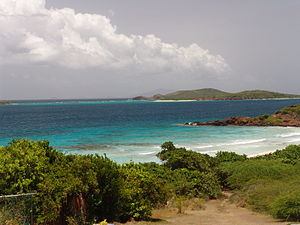
Spanske Jomfruøer
Flamenco Beach på Culebra, en af de to store øer i de Spanske Jomfruøer.
De Spanske Jomfruøer, også kaldet de Puertoricanske Jomfruøer, er en øgruppe bestående af de to øer Vieques og Culebra, samt nogle småøer. Øerne er en del af det amerikanske territorium Puerto Rico. I modsætning til resten af Puerto Rico, der er en del af de Store Antiller, er De Spanske Jomfruøer en del af øgruppen Jomfruøerne, der er en del af Leeward-øerne, der igen er en del af de Små Antiller.